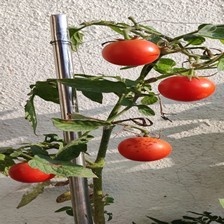
Label: tomato